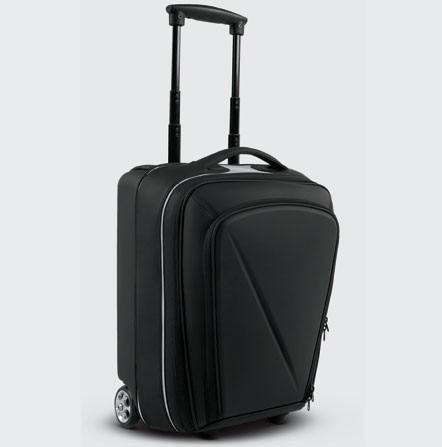
tv genre for product line